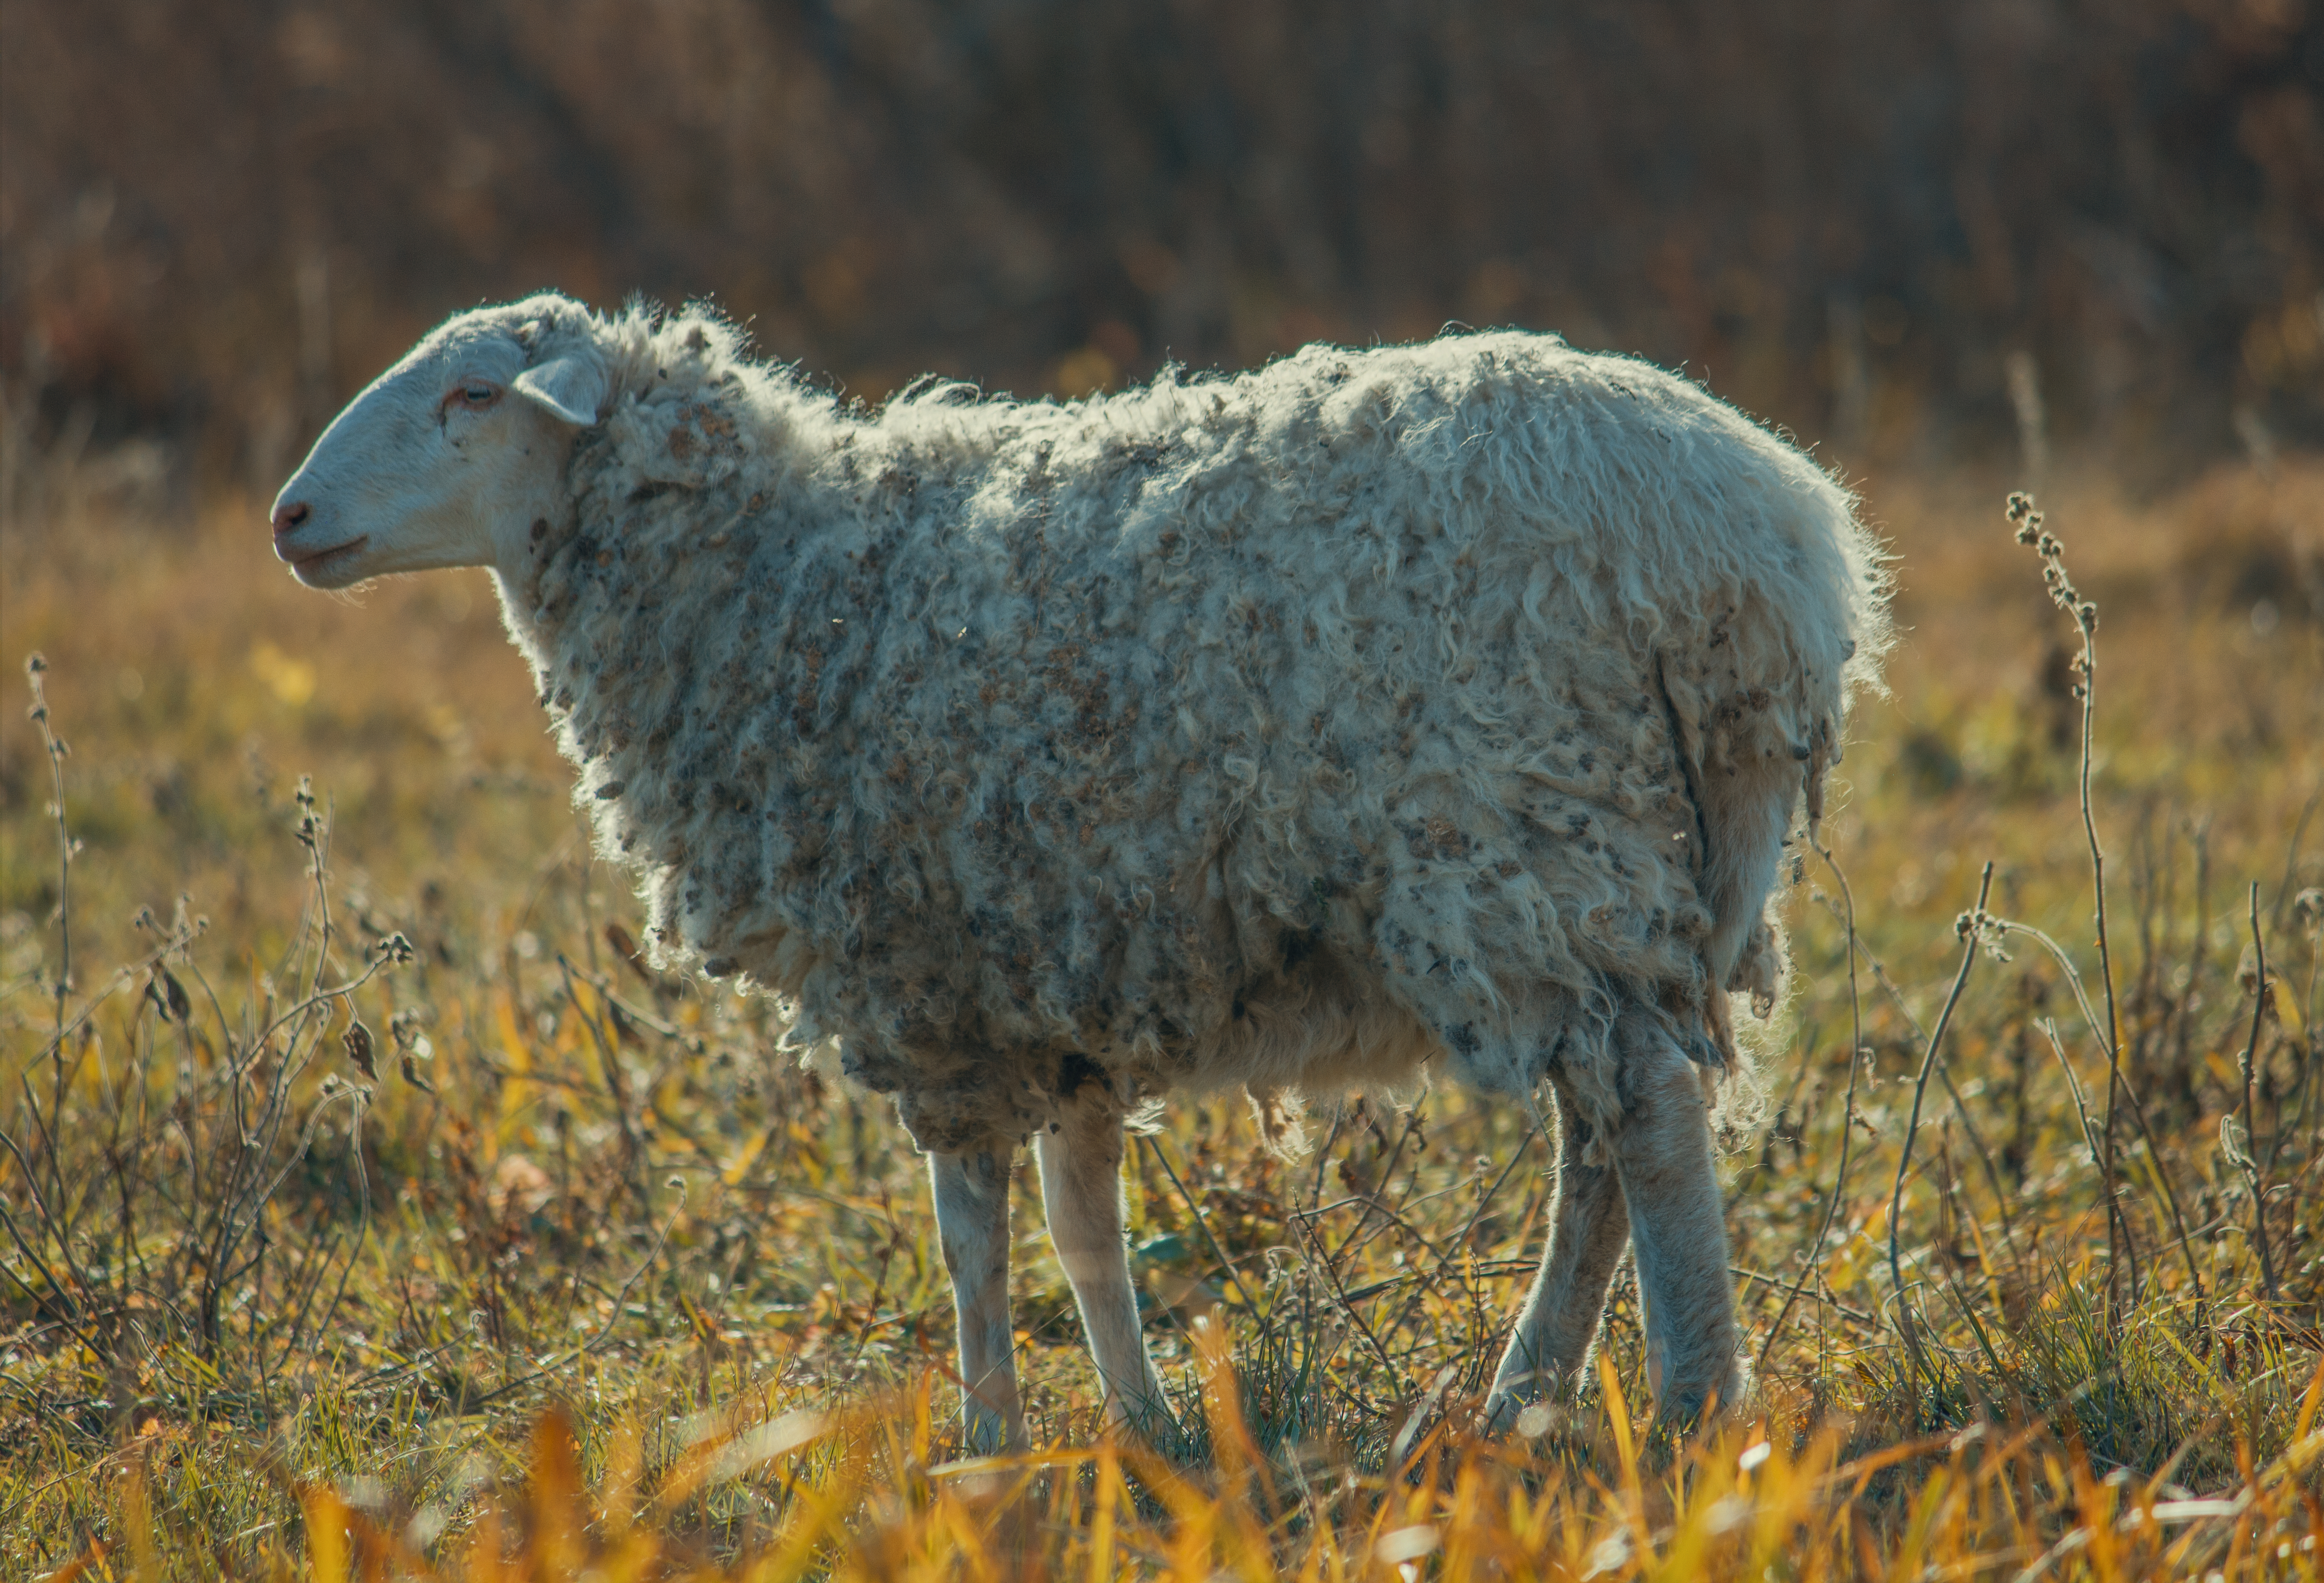
sheep, animal, grass, dry, autumn, grassland, fauna, cow goat family, pasture, field, livestock, wildlife, grazing, herd, lamb and mutton, ecoregion, terrestrial animal, goats, prairie, goat antelope